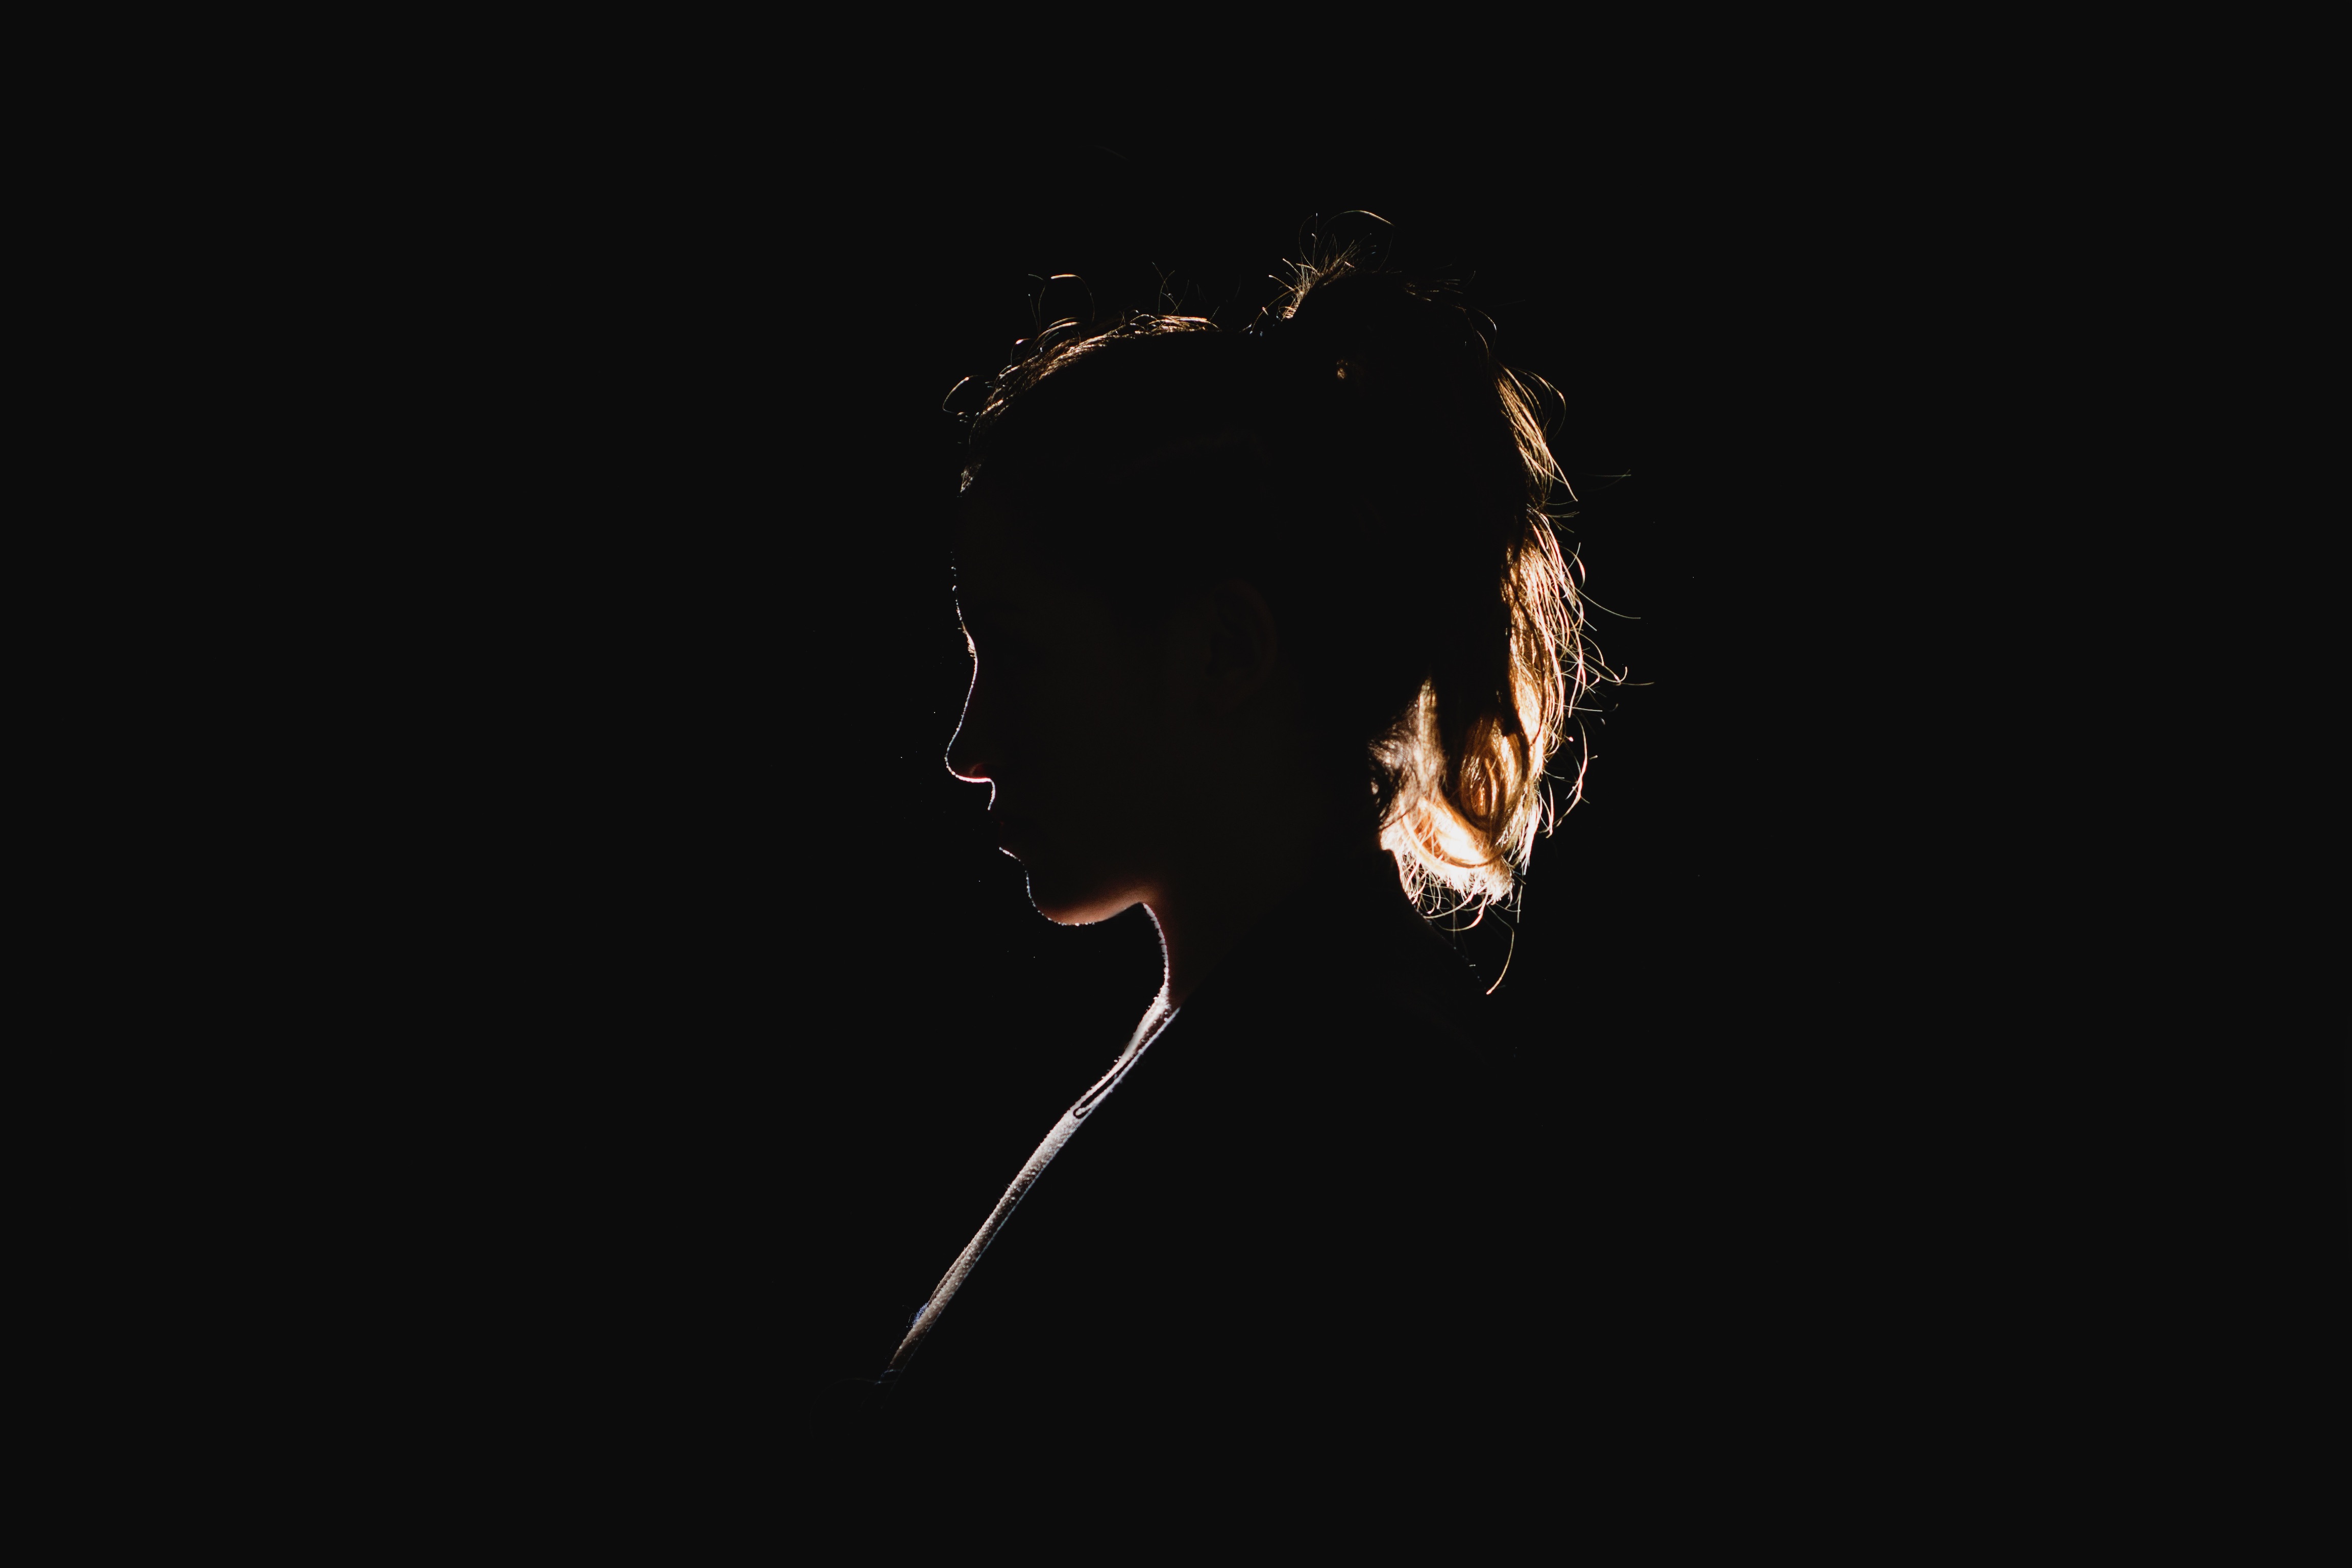
hand, silhouette, light, woman, profile, sparkler, darkness, black, computer wallpaper